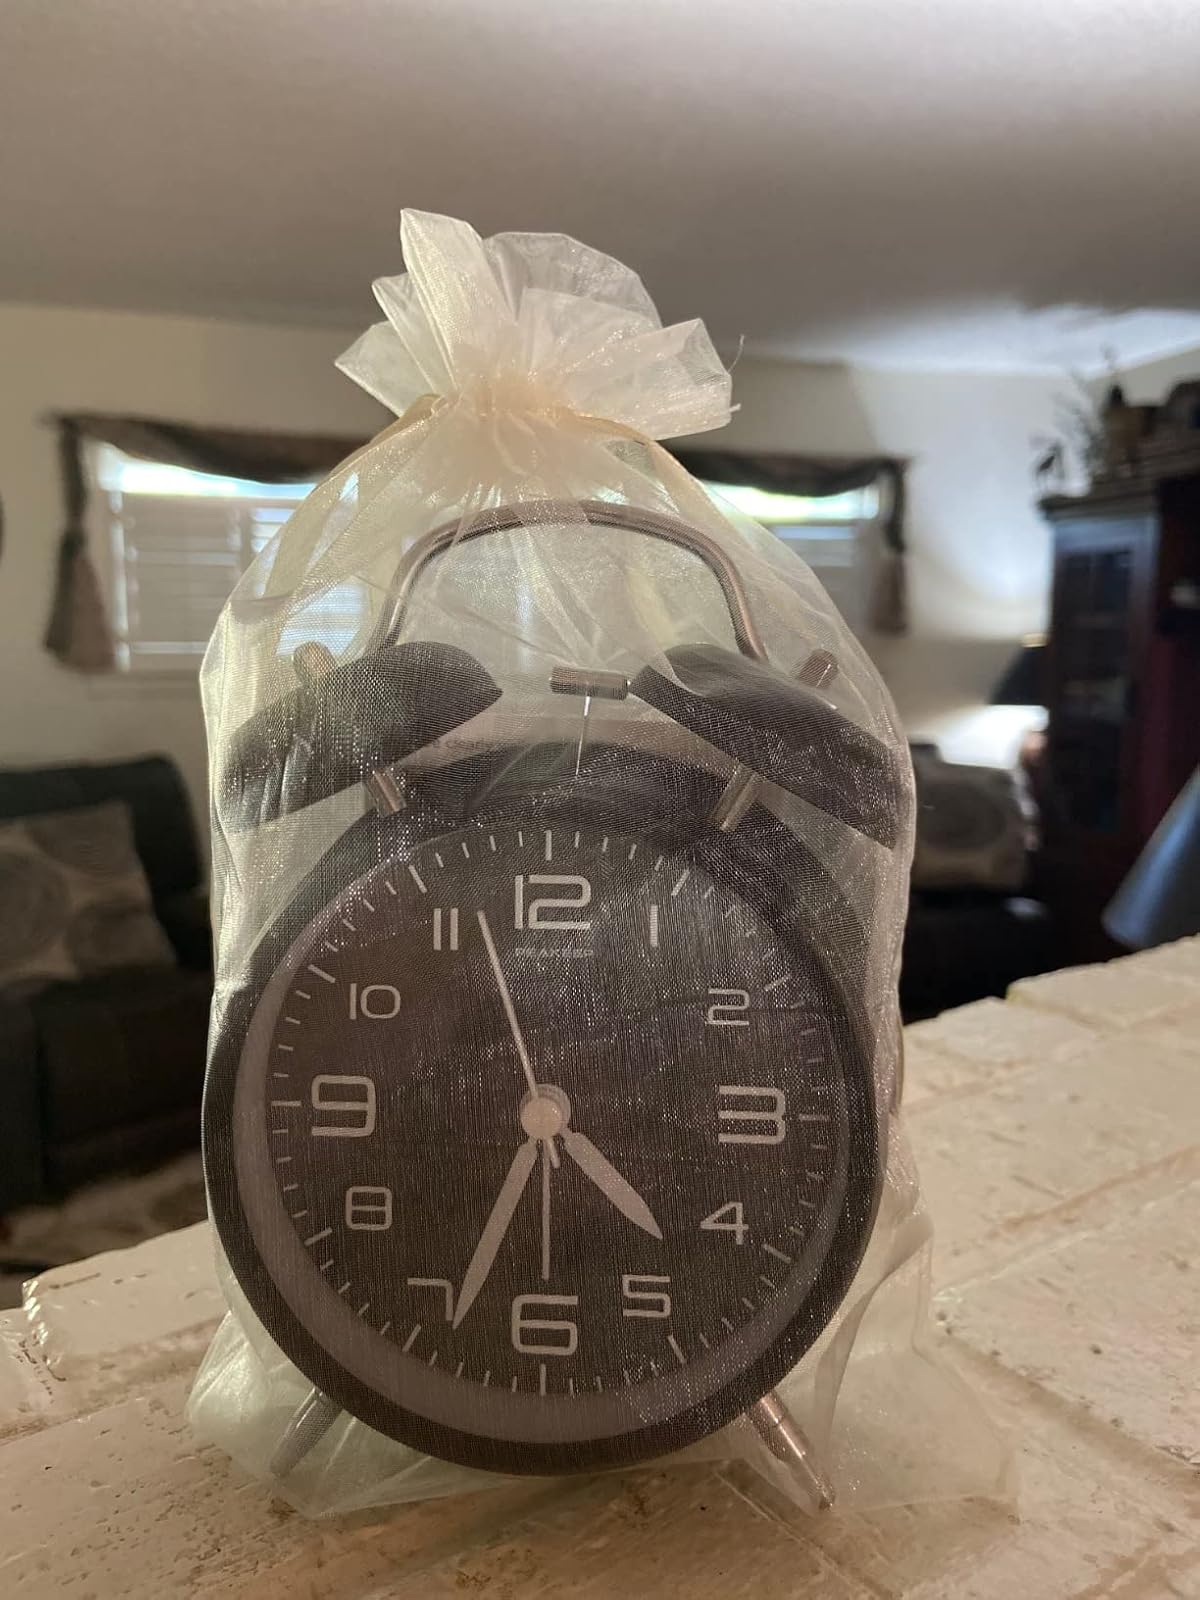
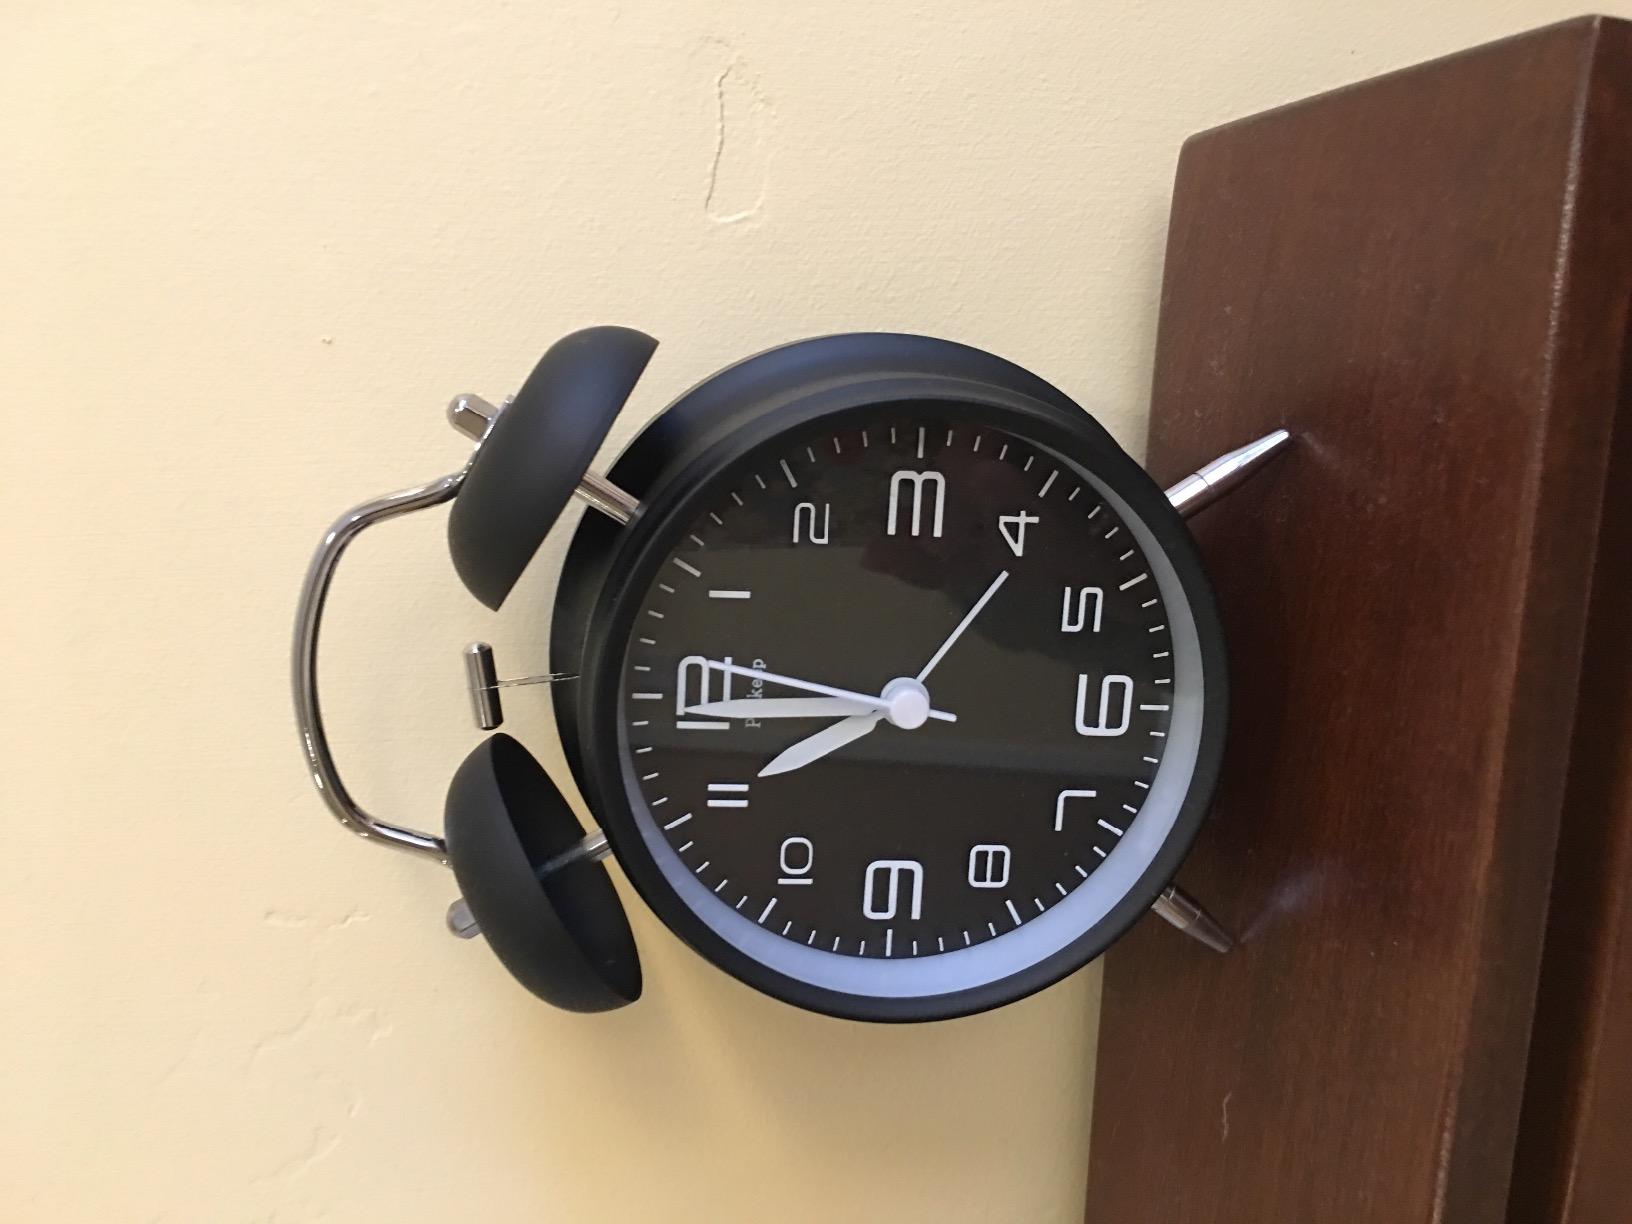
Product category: clock
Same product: yes